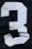
Number: 3